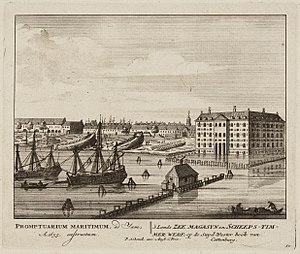
Le Rijkswerf était un chantier naval situé à Amsterdam qui construisit une quantité importante de navires de guerre pour la Marine royale néerlandaise.